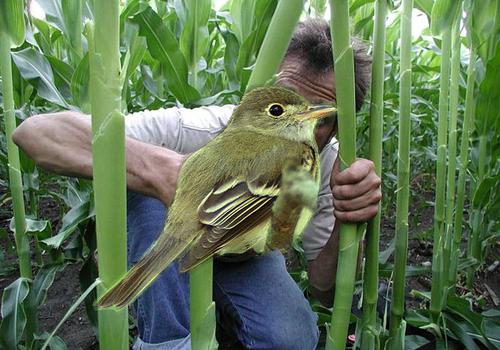
Bird species: Acadian_Flycatcher
Bird type: landbird
Background: land